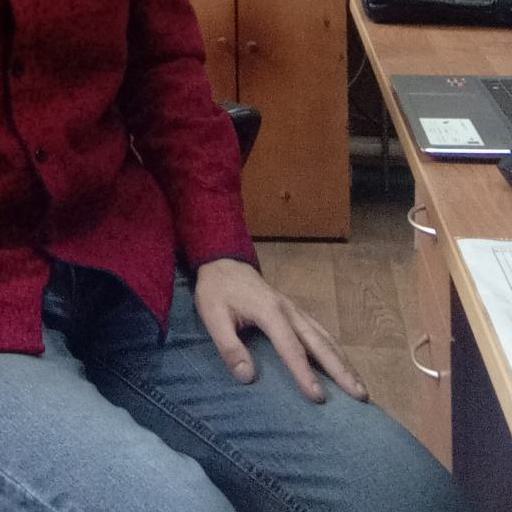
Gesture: no_gesture